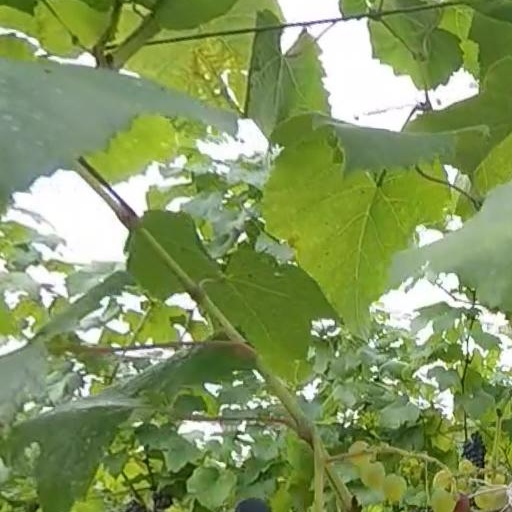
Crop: grape